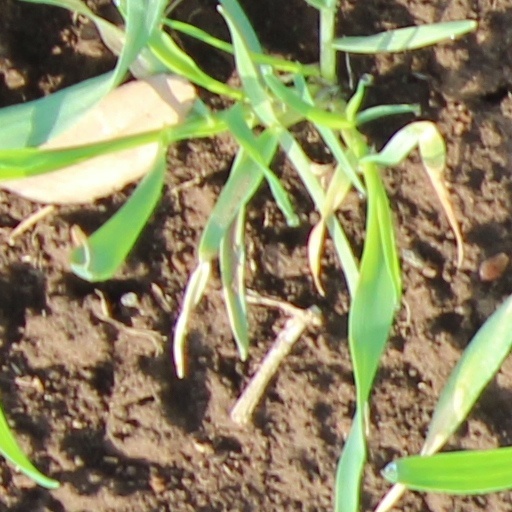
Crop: wheat